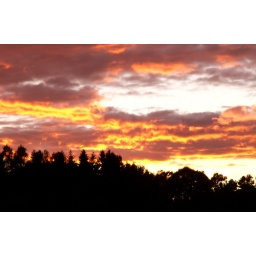
Picture of sunset taken from 2nd floor at my house in Kungsbacka, Sweden